1942 Design Light Fleet Carrier

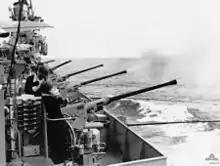
Some of "Sydney"s Bofors guns firing during gunnery practice in 1951

Lessons learned during the early part of the Pacific War showed the superiority of the Bofors 40 mm gun to other anti-aircraft weapons. By the end of the war, all "Colossus"-class ships had swapped all their other weapons for Bofors in single and twin mountings, and the "Majestic" design had been modified to carry 30 of the guns: 18 single mountings, and 6 twin mountings. The number of Bofors carried by the Light Fleets was reduced after the war, with British ships carrying only eight.